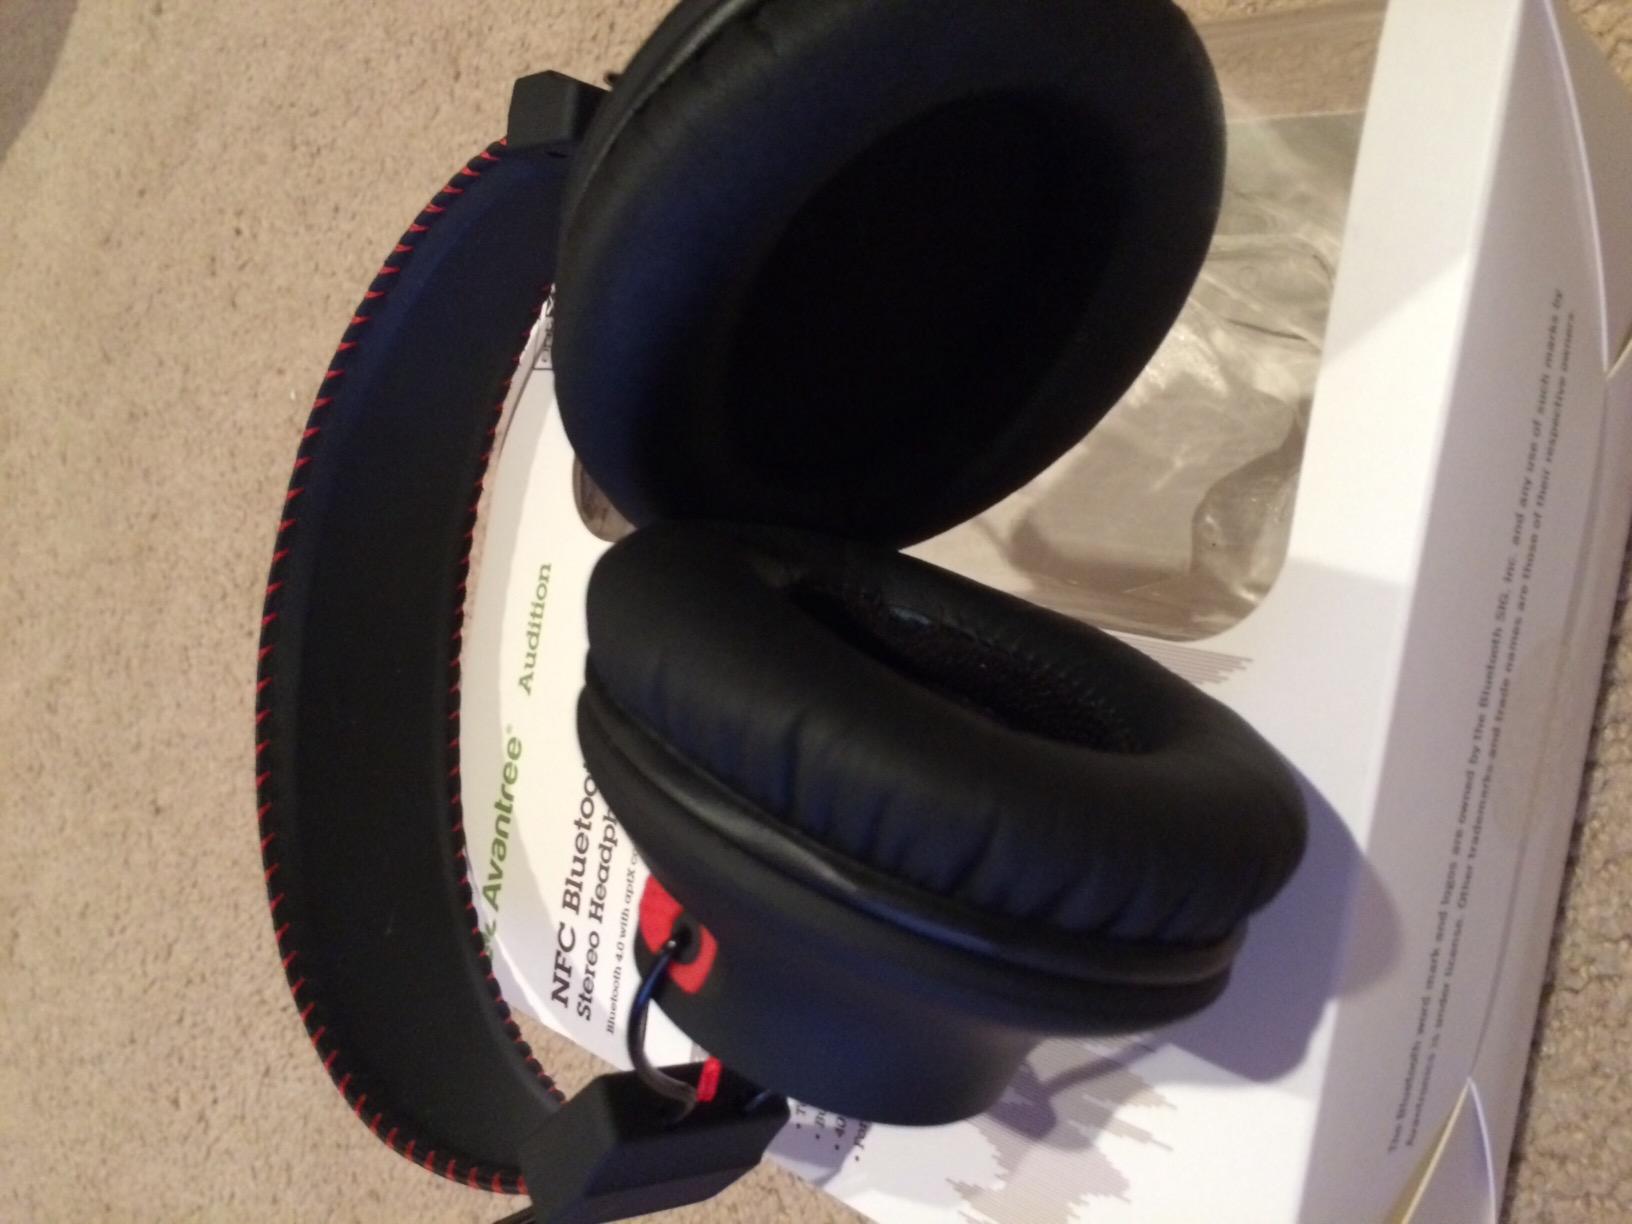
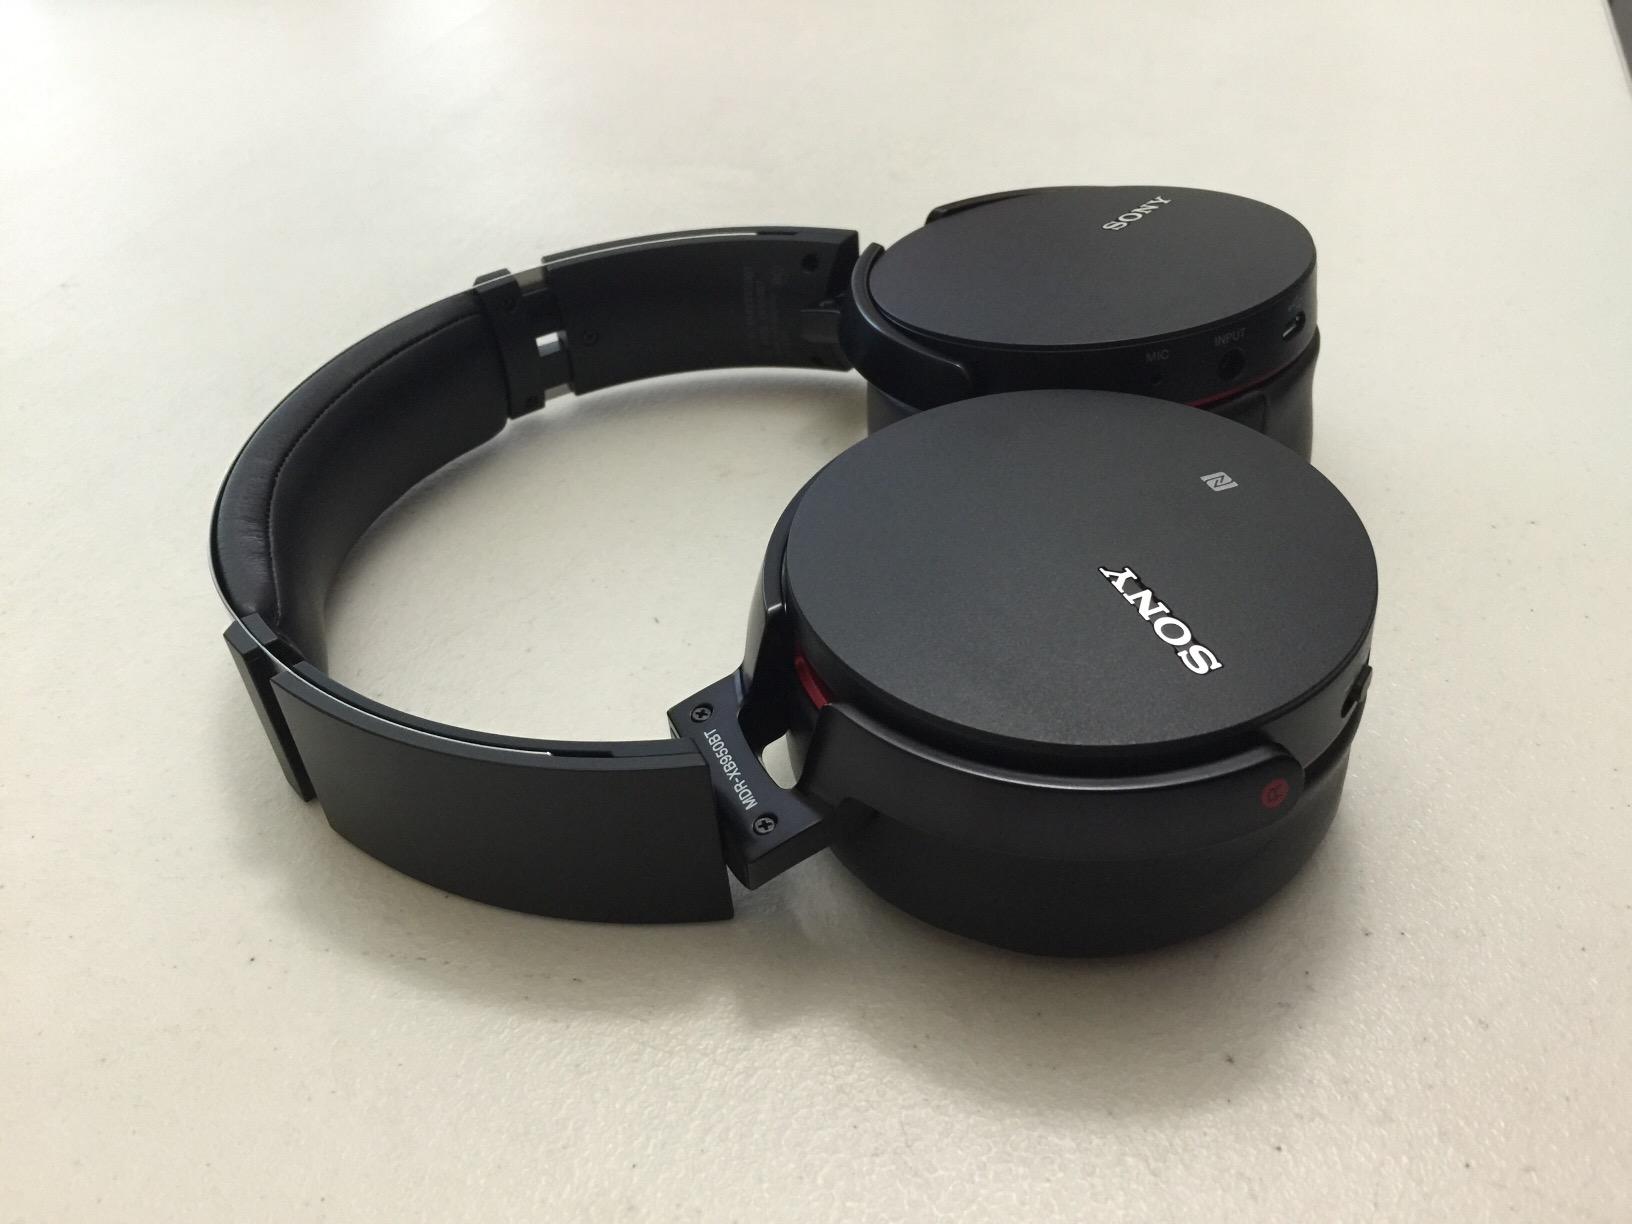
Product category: headphones
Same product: no